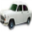
Label: automobile